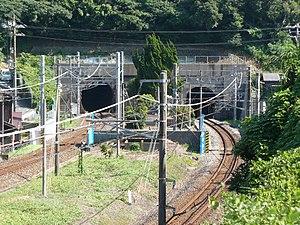
Le tunnel ferroviaire de Kanmon a été le premier tunnel sous-marin du Japon. Il s'étend sous le détroit de Kanmon, et connecte les îles des Honshū et Kyūshū. Il représente un lien important pour le réseau de chemin de fer japonais. Sa construction a débuté en 1936, et fut achevée en novembre 1942, pendant la guerre du Pacifique. Le tunnel en direction de Honshū a une longueur de 3 604 m, alors que dans la direction opposée il mesure 3 614 m. La largeur des voies est de 1,067 m, et son alimentation électrique est en 1 500 volts continu.
La ligne principale Sanyō est une ligne ferroviaire de l'ouest de l'île de Honshu au Japon. Elle relie la gare de Kobe à celle de Moji à Kitakyūshū. La ligne longe la côte nord de la mer intérieure de Seto. La ligne du Shinkansen Sanyō a un parcours parallèle depuis 1972.